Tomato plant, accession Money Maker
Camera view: vertical (180 deg); turntable rotation: 30 degrees
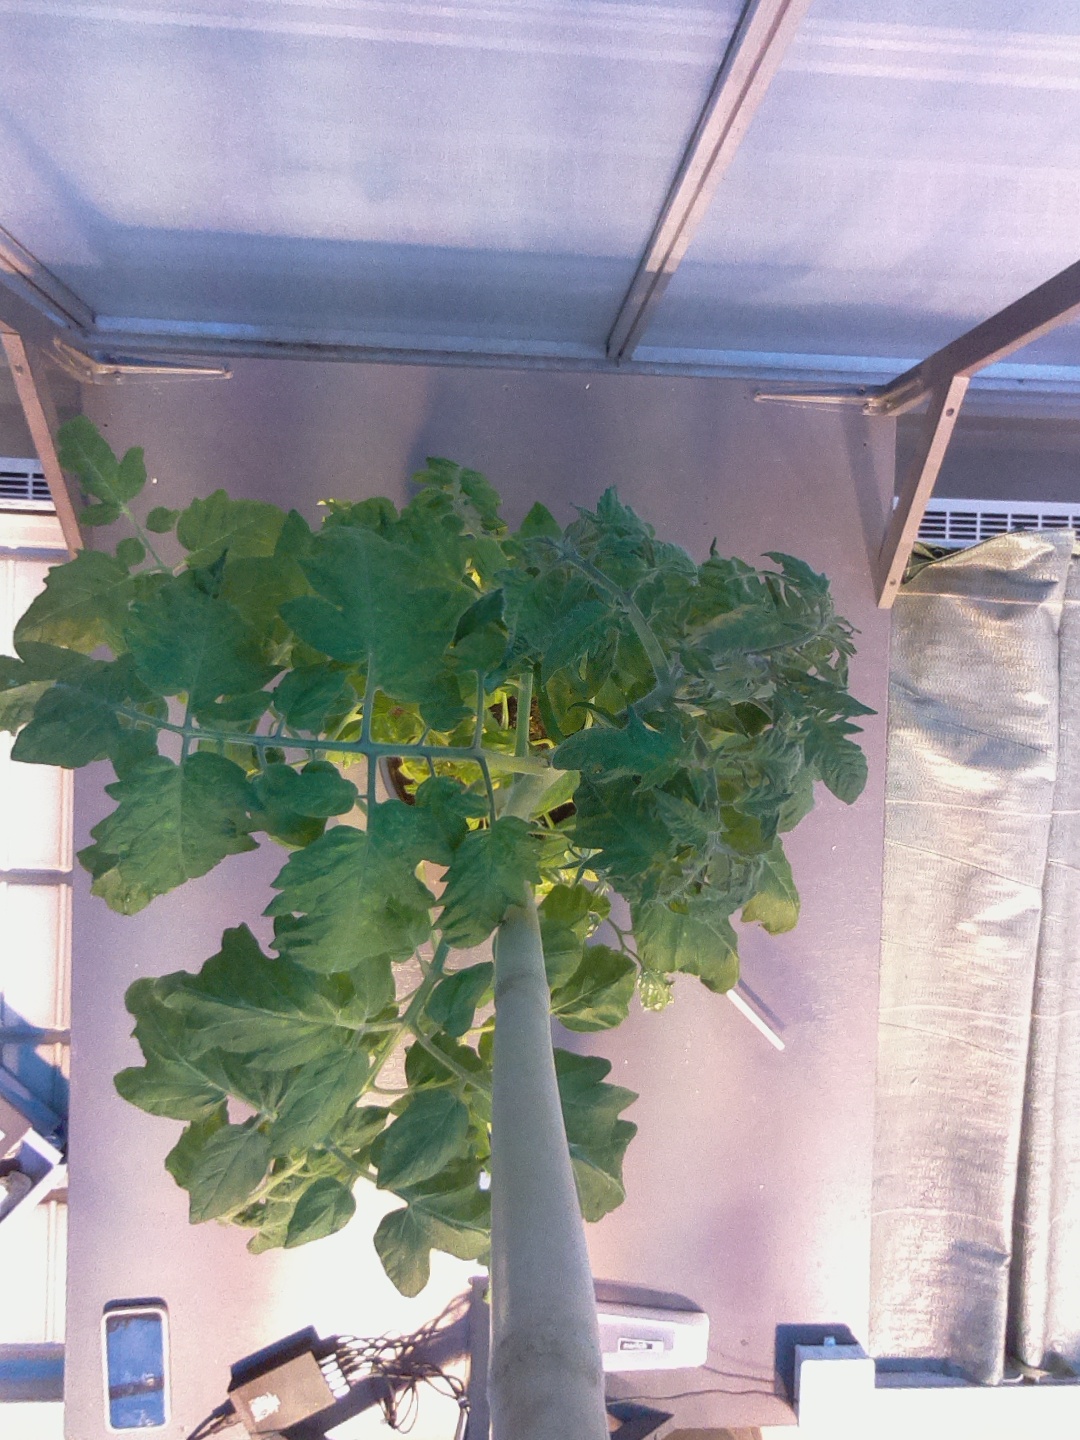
BBCH growth stage 60: First flowers open